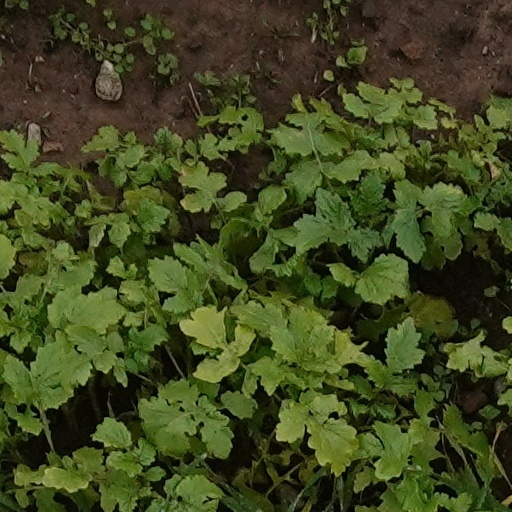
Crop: wheat